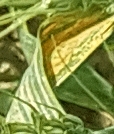
Label: Wheat___Yellow_Rust